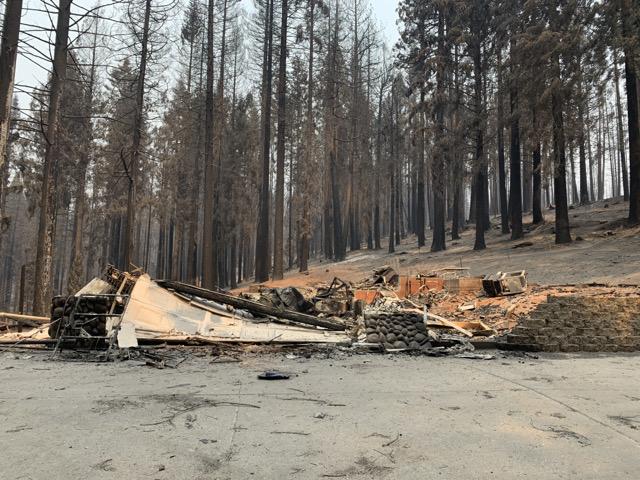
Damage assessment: destroyed